Sky position (RA, Dec in degrees): 122.631, 20.063
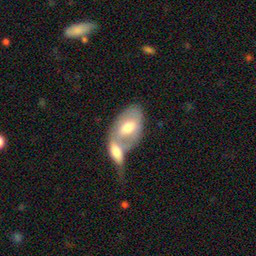
Galaxy morphology: Merging Galaxies